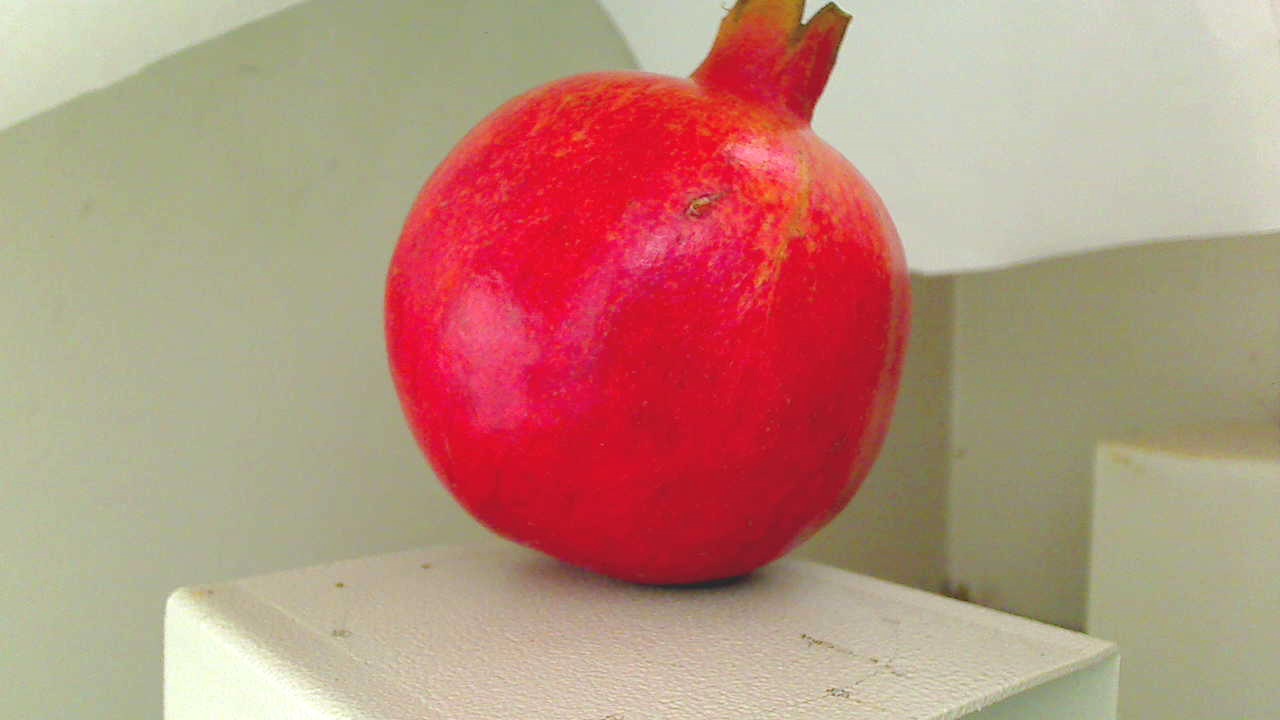
Grade: grade-1
Quality: quality-3